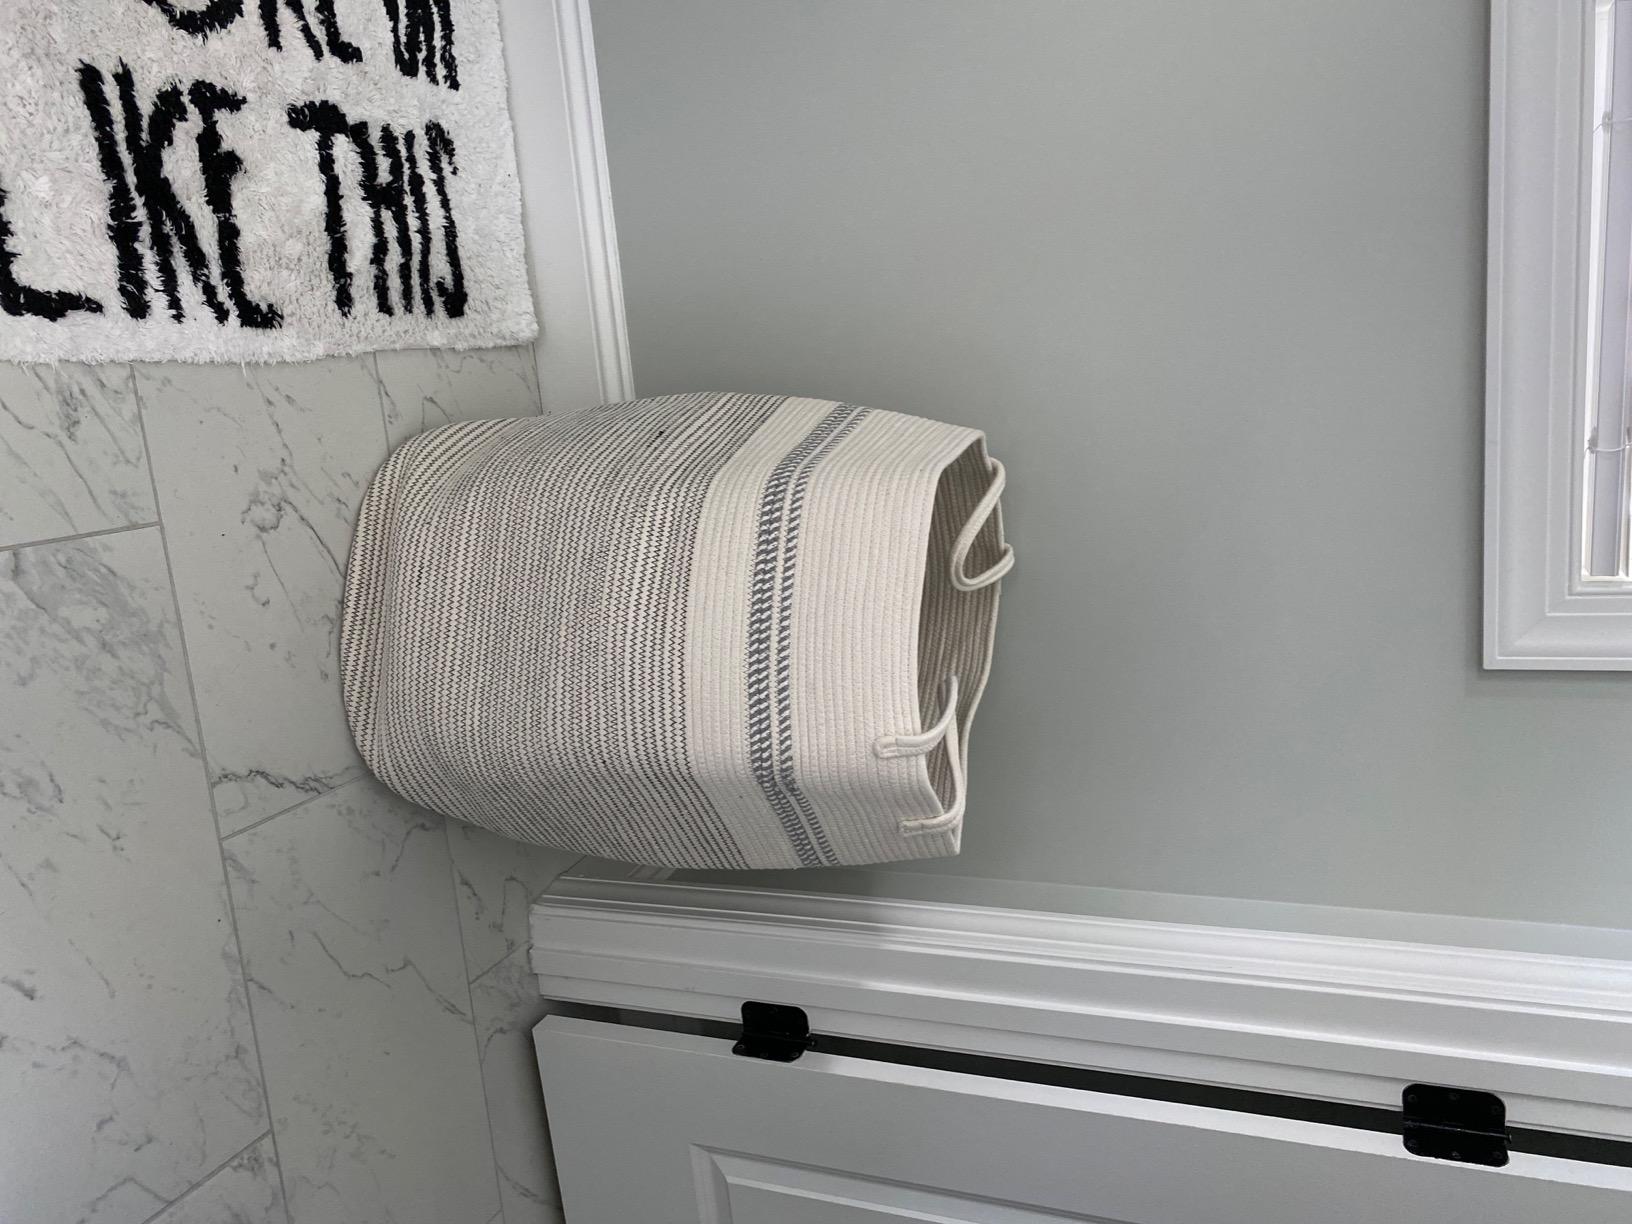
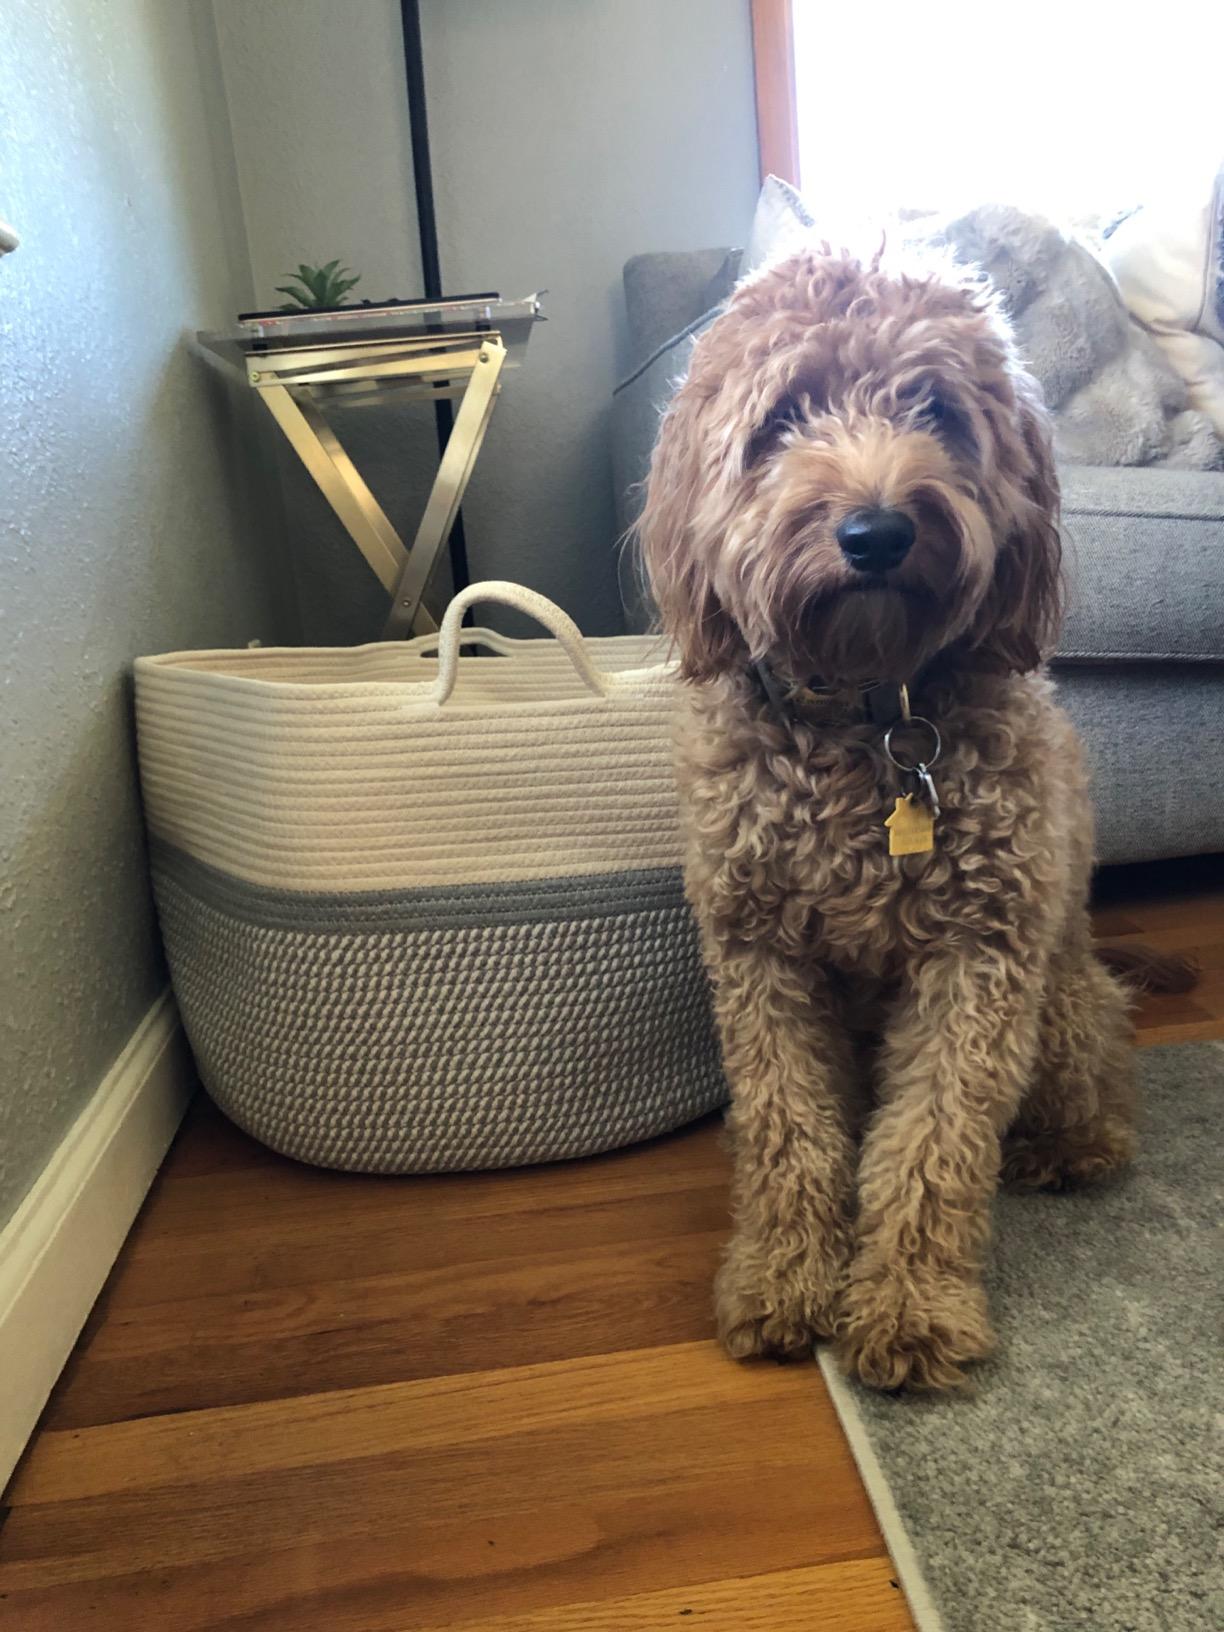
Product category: items_hamper
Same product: no